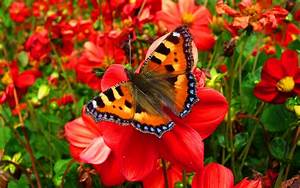
Label: butterfly